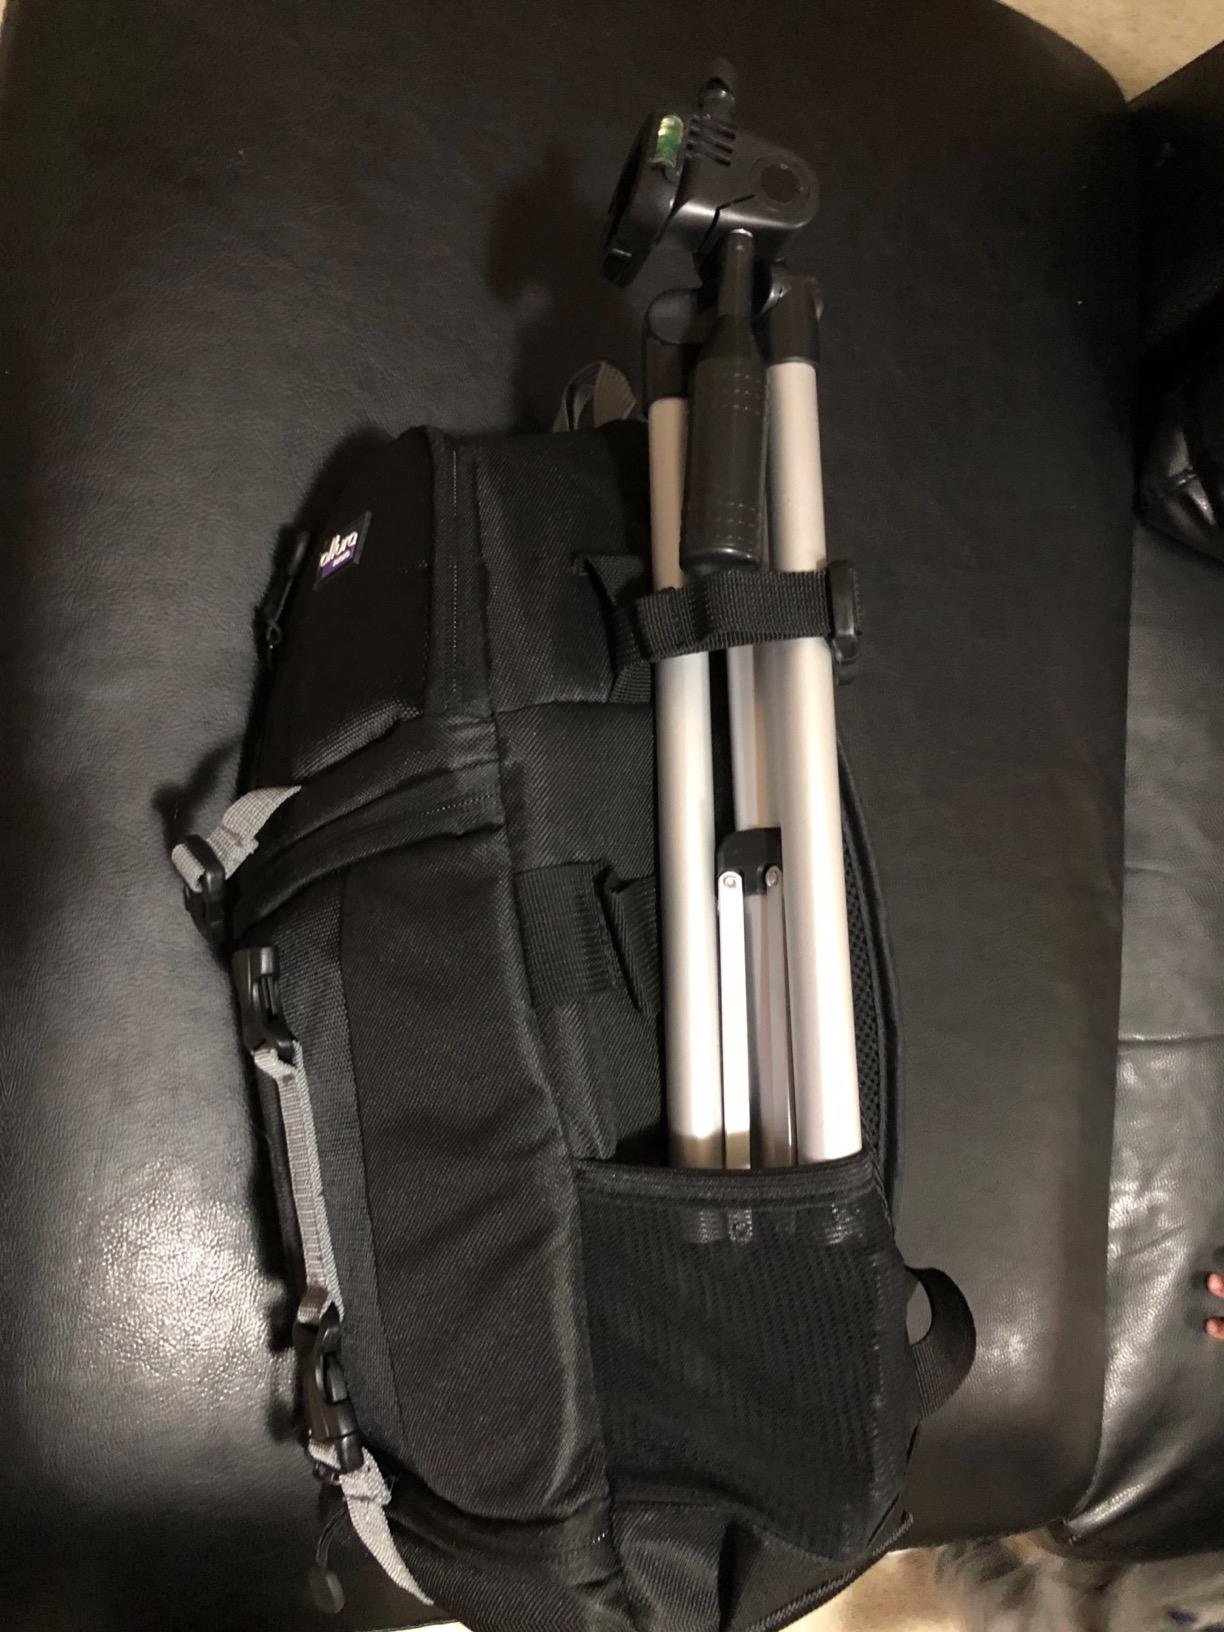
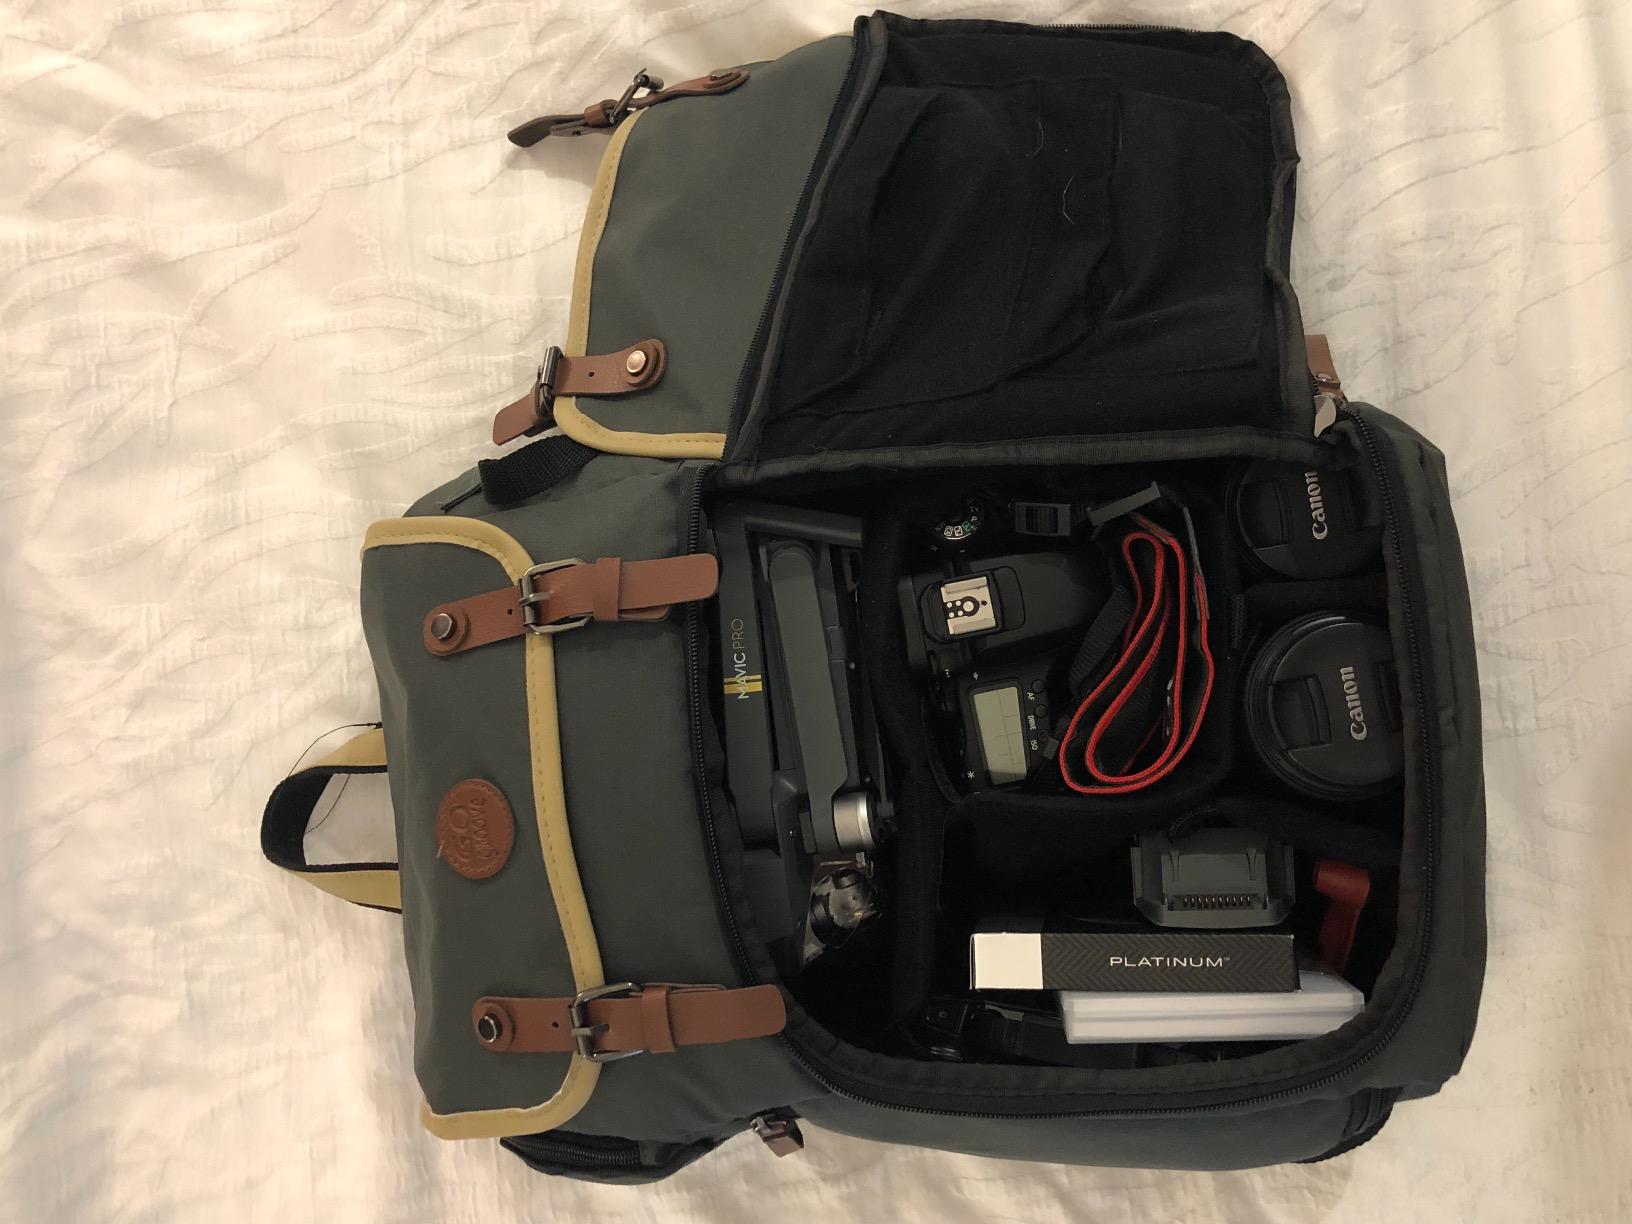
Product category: bag
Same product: no